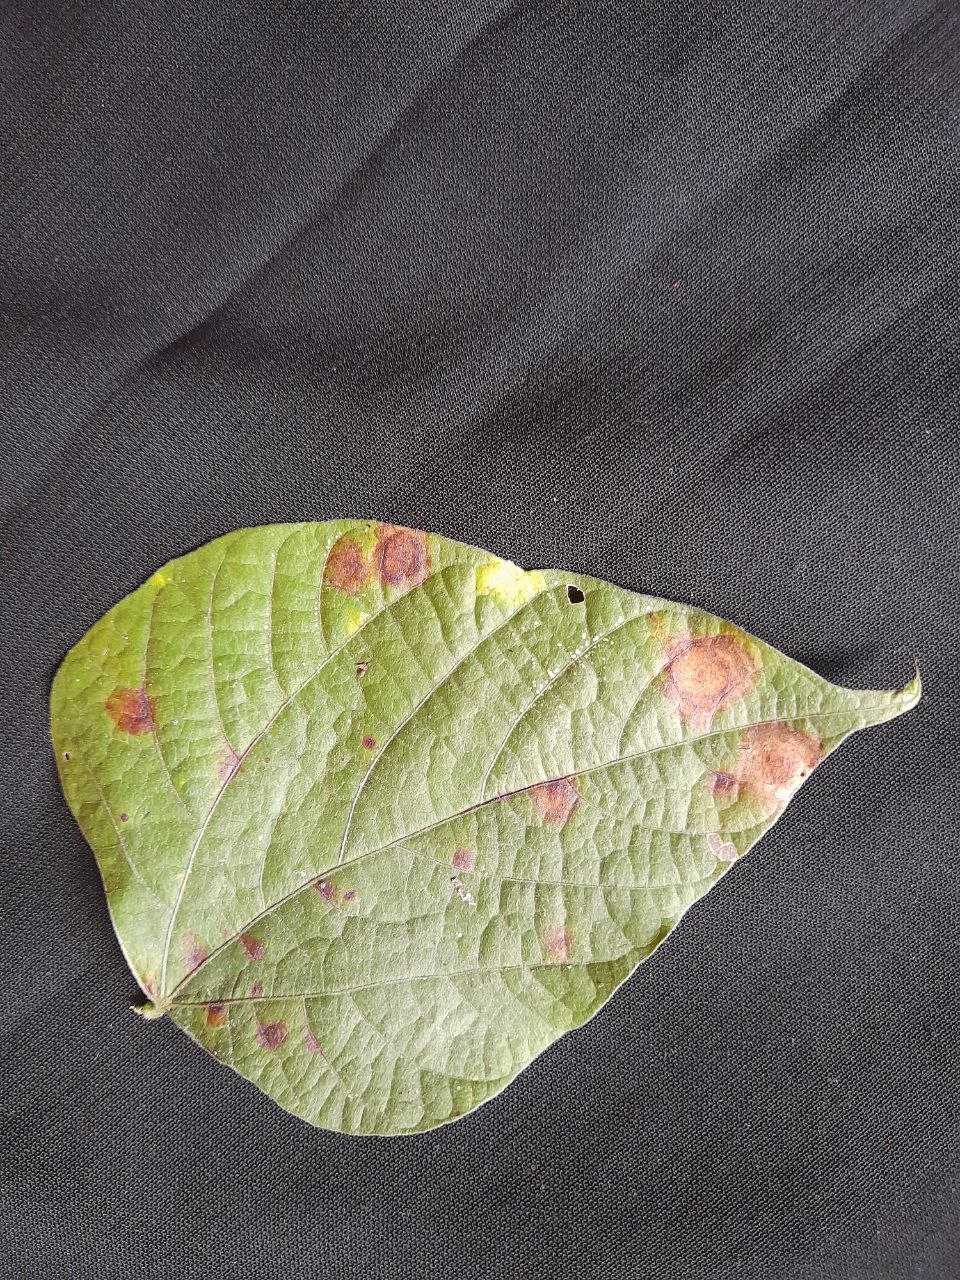
Crop: bean
Leaf condition: Rust